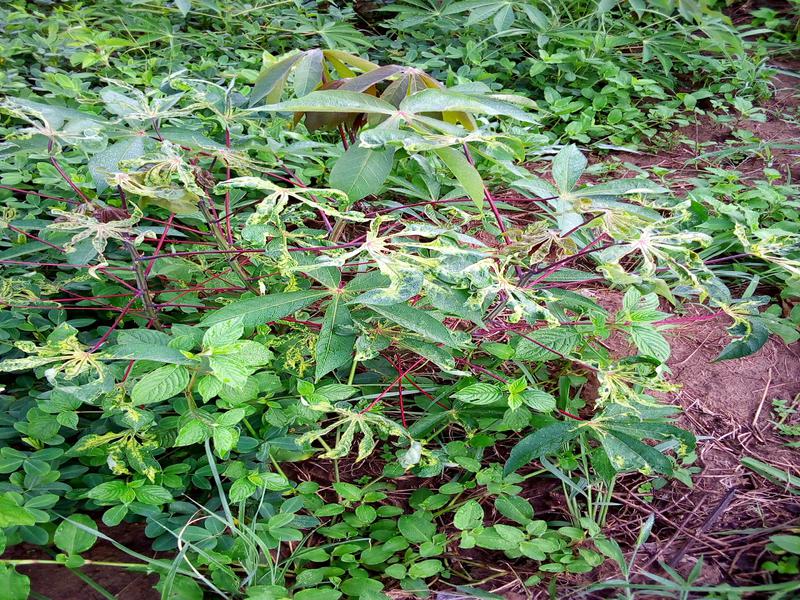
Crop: cassava
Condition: mosaic_disease